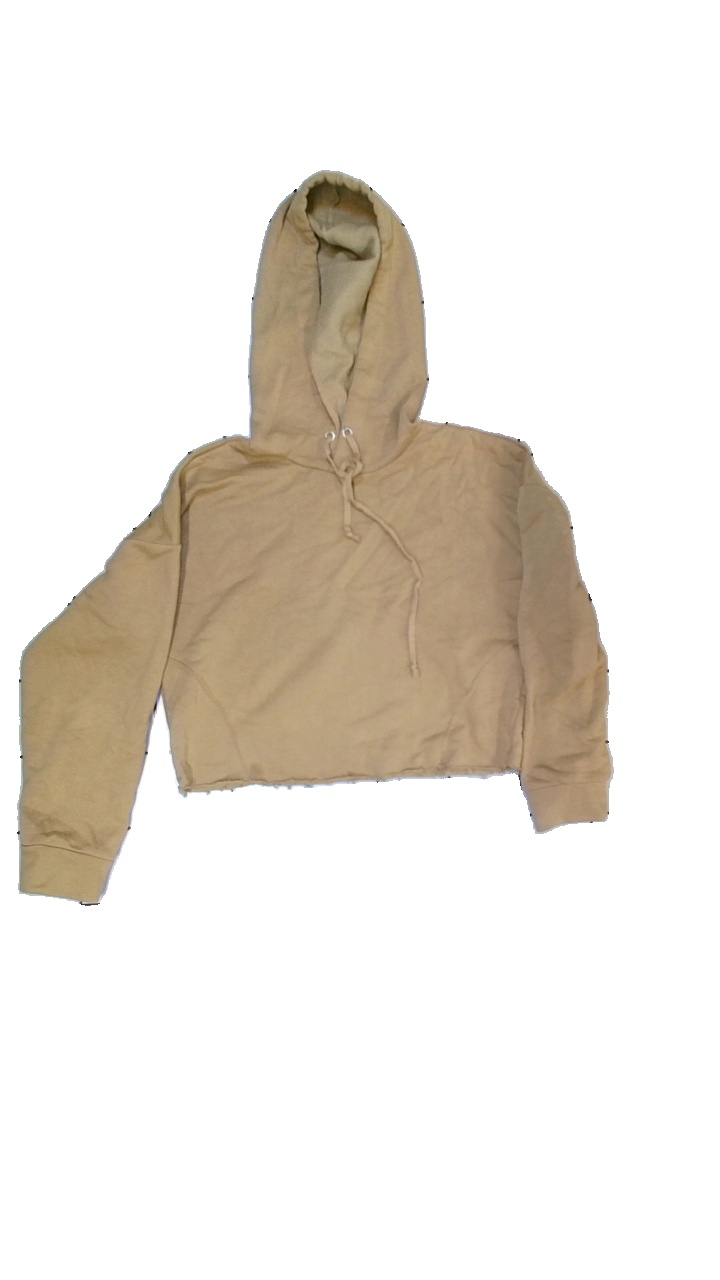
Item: Sweater (Ladies)
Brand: Lager 157
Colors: Beige
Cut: Regular, Cropped
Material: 79% cotton, 21% polyester
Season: All
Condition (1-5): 3
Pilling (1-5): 4
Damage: pilling
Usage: Reuse
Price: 50-100